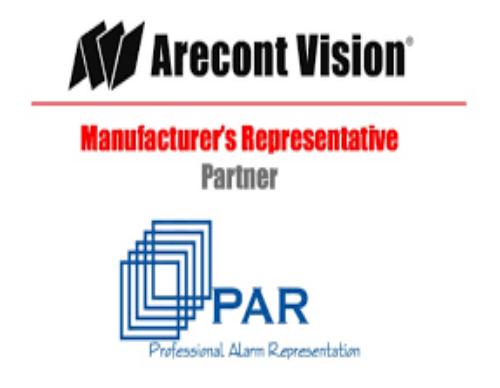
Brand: Arecont Vision
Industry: Electronic